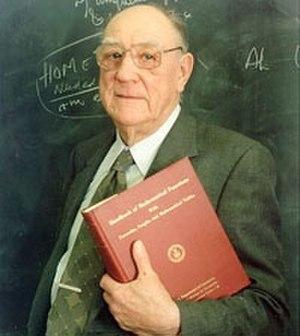
Frank William John Olver, né le 15 décembre 1924 à Croydon et mort le 23 avril 2013 à Rockville, est un mathématicien et universitaire américain. Il a été professeur émérite à l'Institut de sciences physiques et de technologie et au département de mathématiques de l'université du Maryland, ainsi qu'éditeur en chef de la Digital Library of Mathematical Functions du National Institute of Standards and Technology. Ses principaux domaines de recherche sont l'analyse asymptotique, les fonctions spéciales et l'analyse numérique.